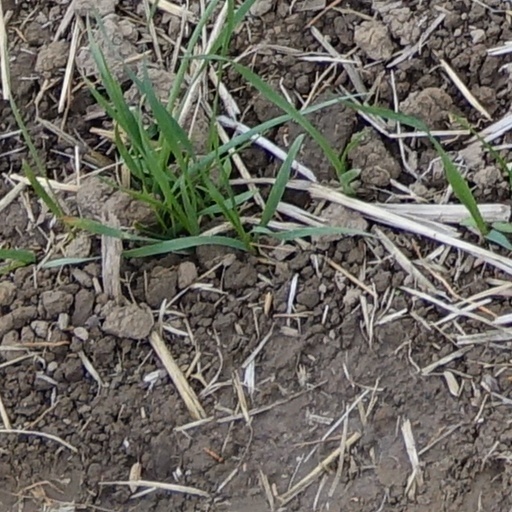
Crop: wheat